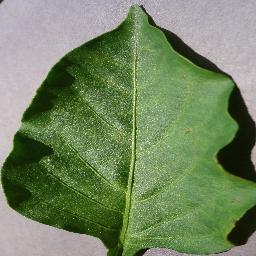
Label: Pepper,_bell___healthy